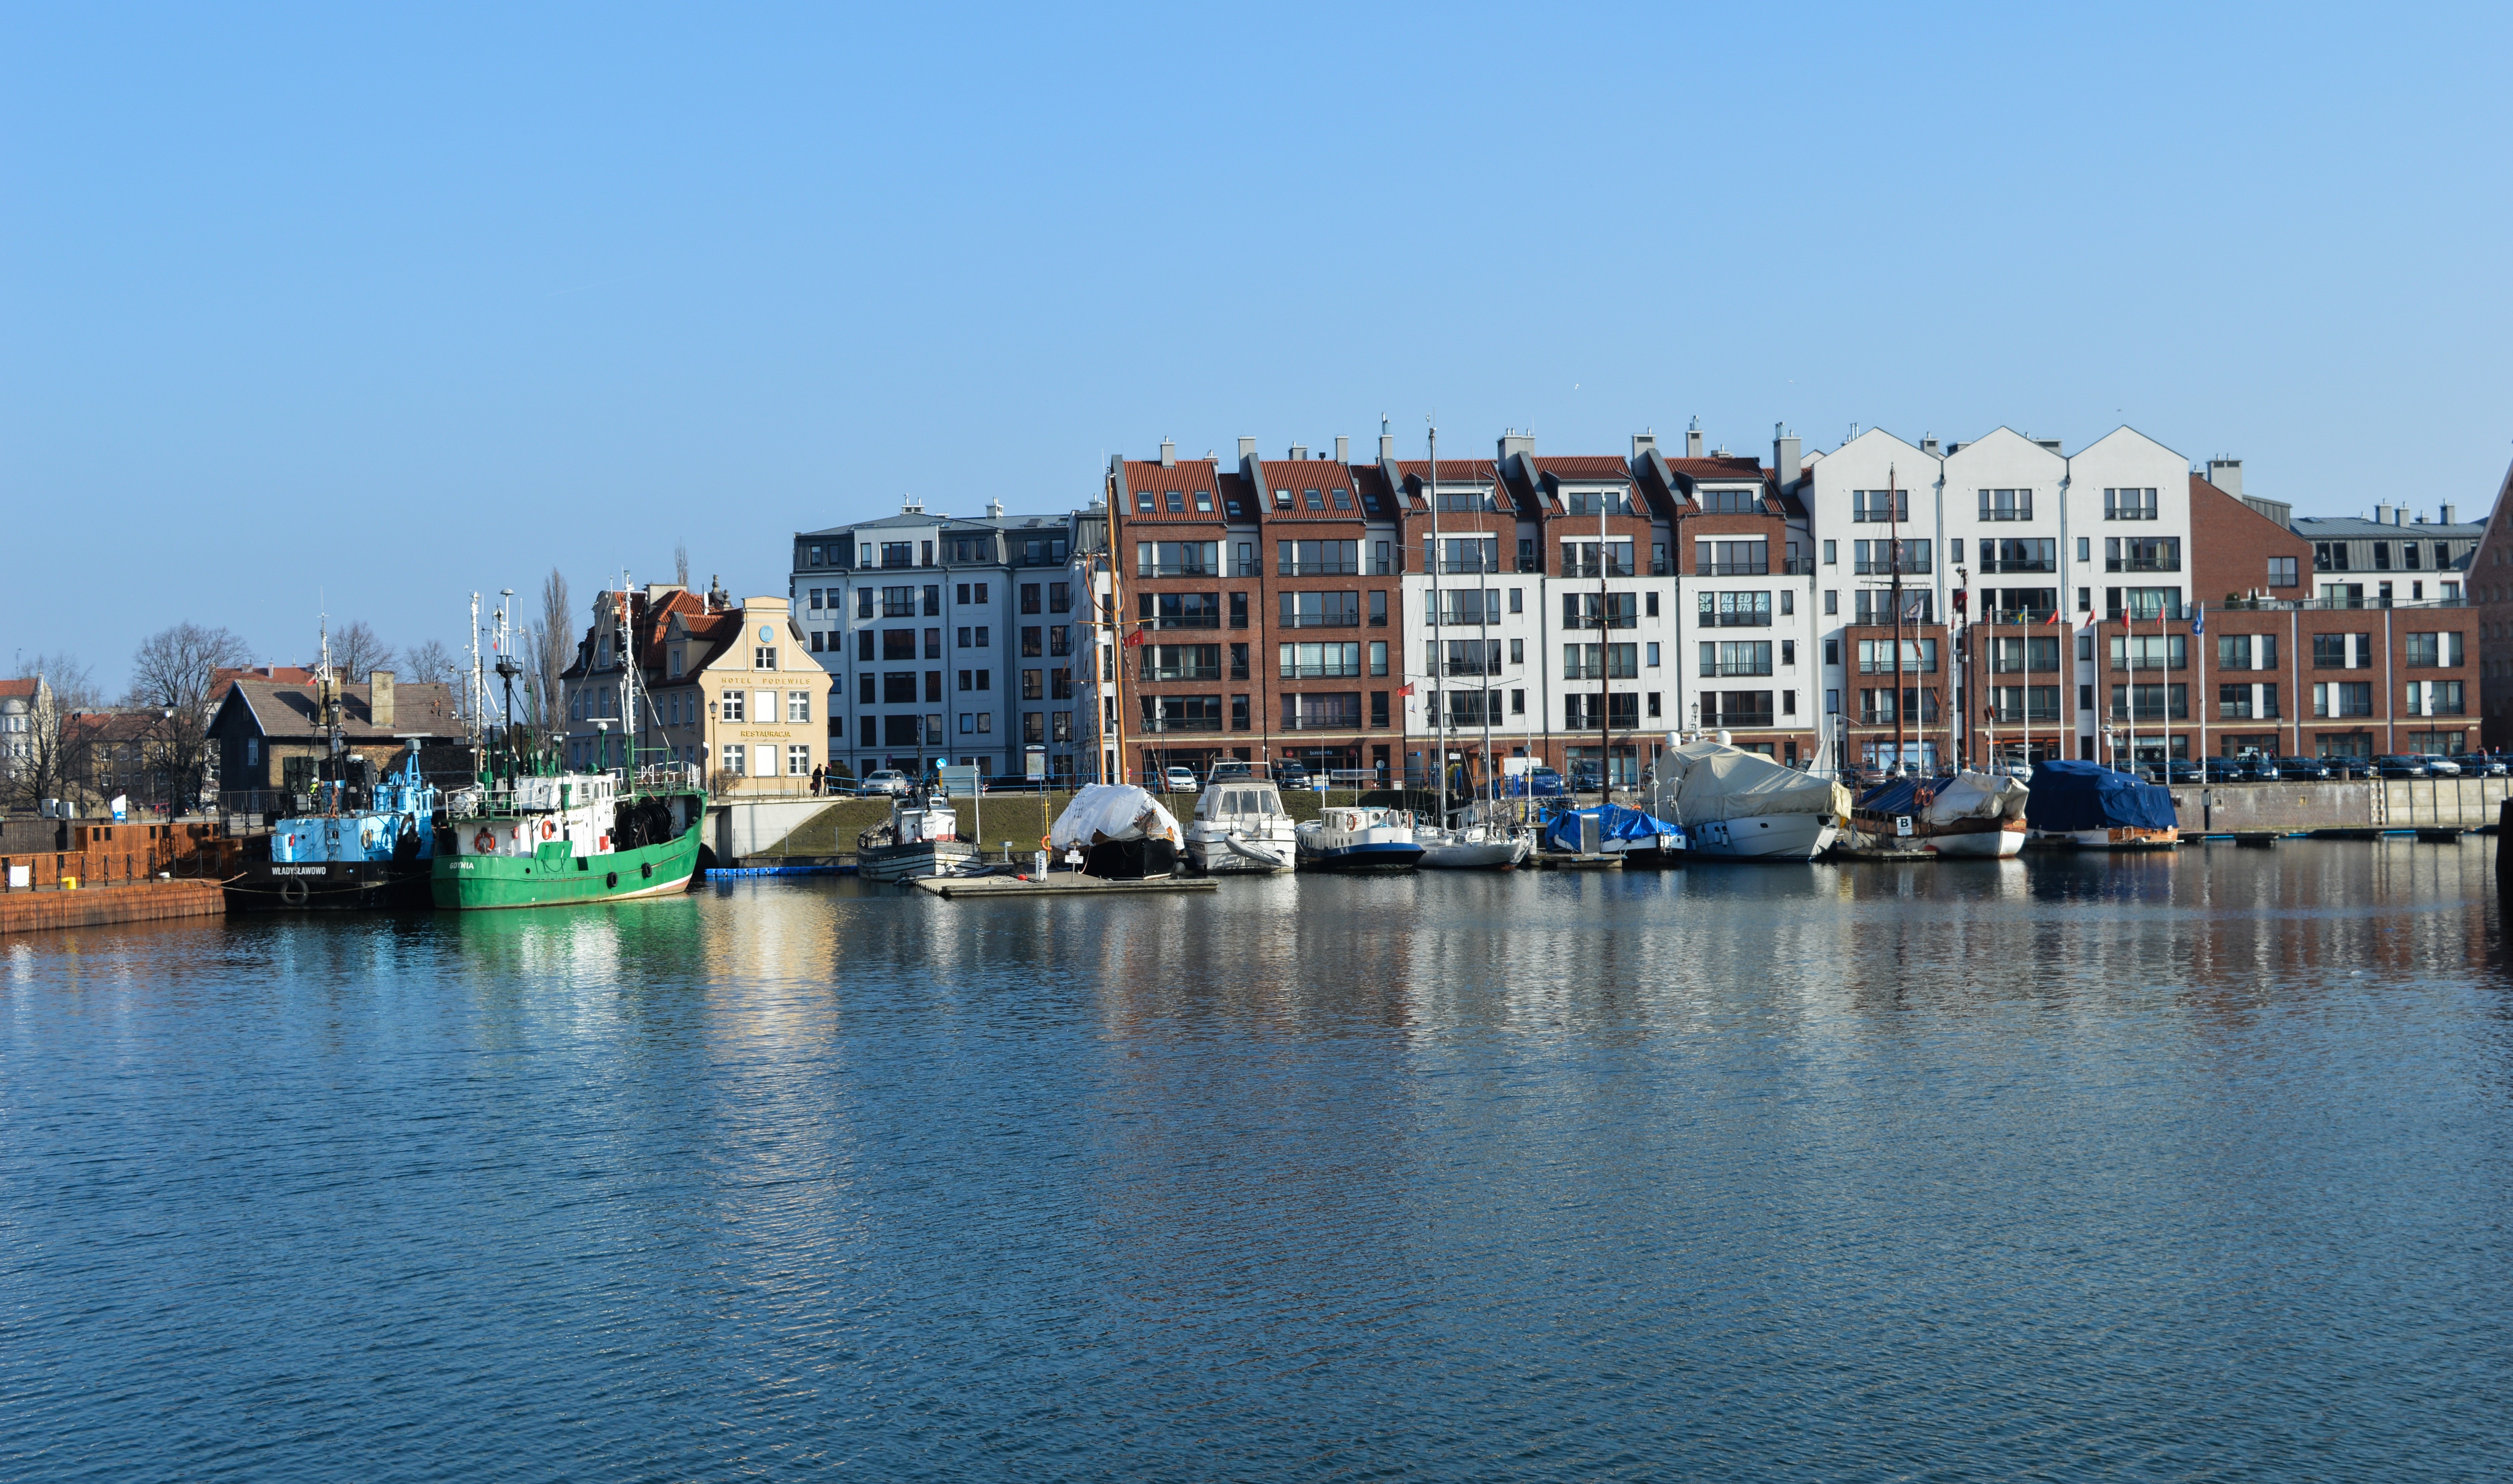
sea, water, dock, architecture, boat, skyline, town, city, river, canal, cityscape, panorama, vehicle, bay, harbor, blue, marina, port, waterway, body of water, poland, channel, gdansk